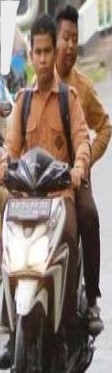
person-with-helmet: 0
person-without-helmet: 2